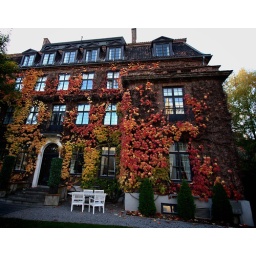
Norway/Oslo. I passed by car , to stop in front of this building to take some photoes